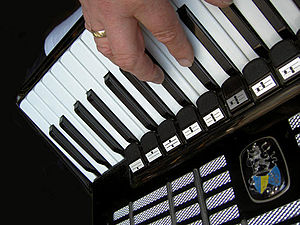
Harmonika
Tangentharmonika
En harmonika er et musikinstrument, der klassificeres som et tungeinstrument. Dets toner kommer fra indvendige metalblades vibrationer sat i gang af lufttryk, der dannes med en blæsebælg. Der findes flere forskellige typer af harmonikaer. En enkelt har sit eget egennavn, akkordeonet.